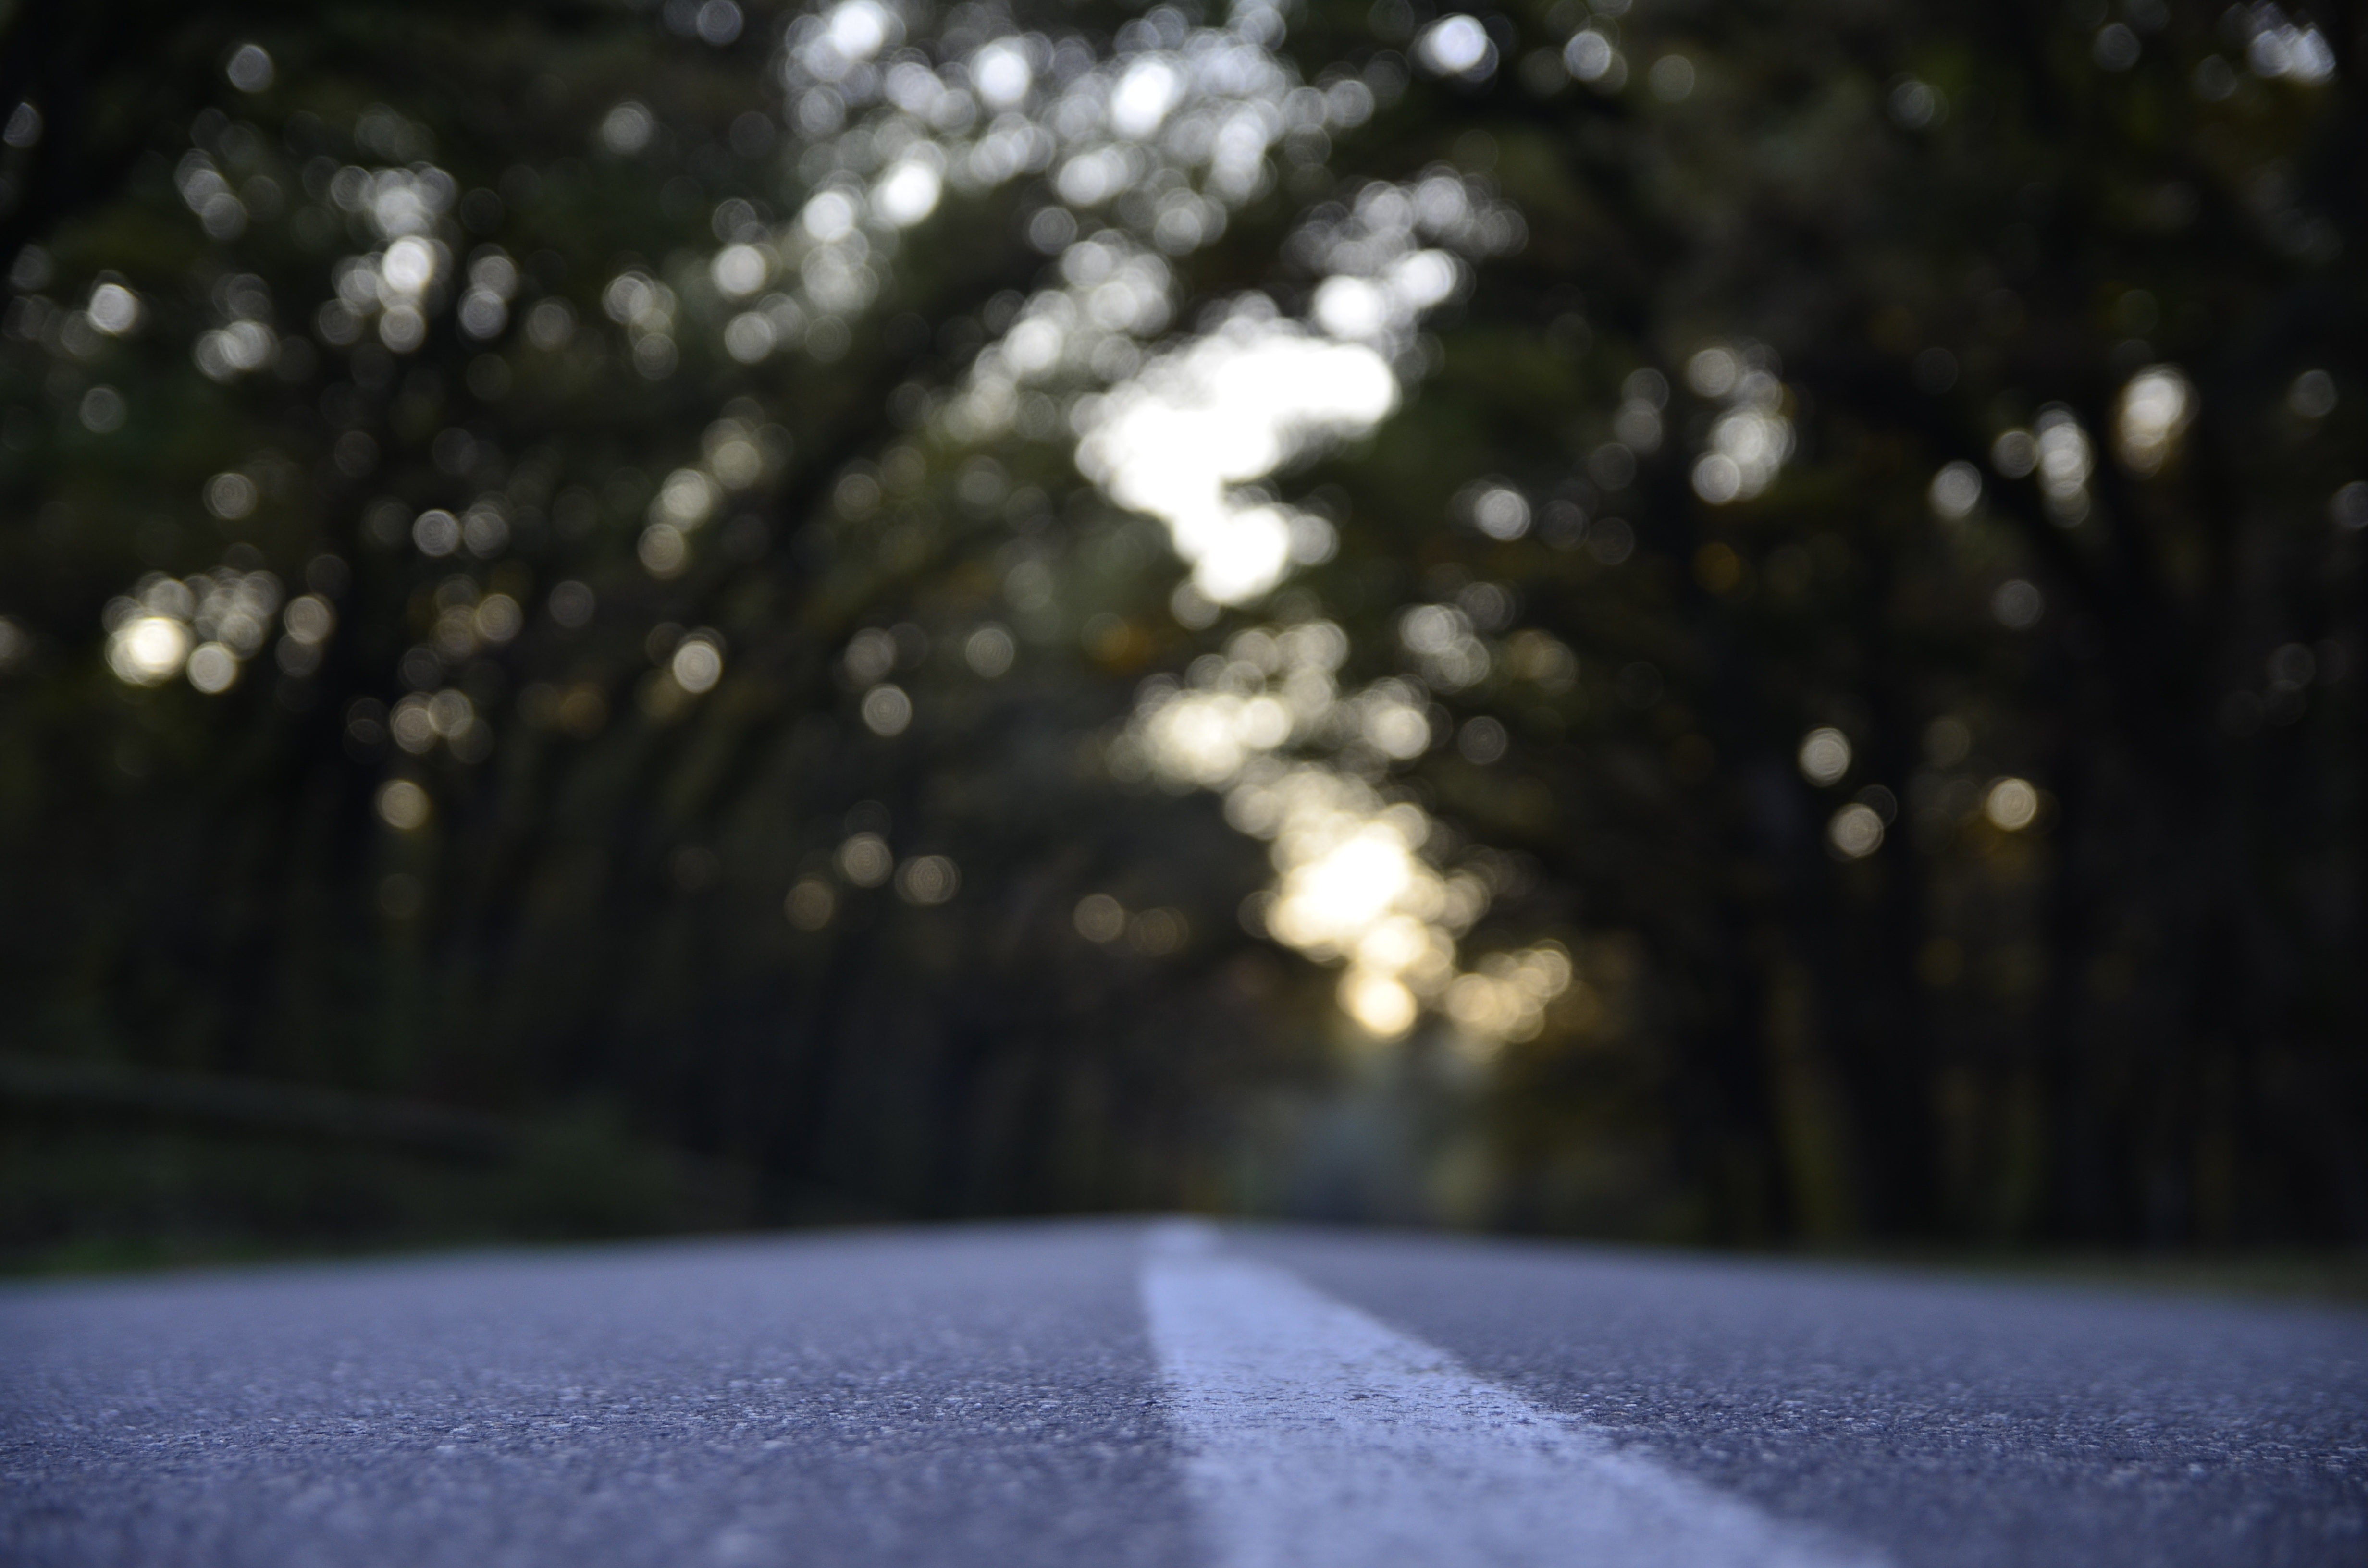
tree, nature, forest, grass, branch, snow, winter, light, plant, road, street, night, sunlight, morning, leaf, flower, frost, asphalt, travel, transportation, line, green, direction, reflection, macro, autumn, weather, darkness, closeup, lane, season, material, trees, infrastructure, way, freezing, blurred background, atmospheric phenomenon, woody plant